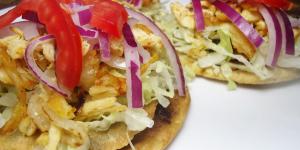
panuchos yucatecos